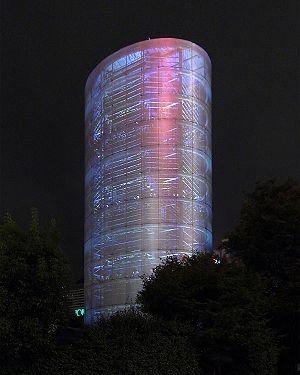
Toyō Itō est un architecte japonais né le 1ᵉʳ juin 1941 à Séoul. Il est connu pour avoir créé l'architecture conceptuelle, dans laquelle il recherche à exprimer simultanément le monde physique et le monde virtuel. Il est un représentant de l'architecture qui fait appel à la notion contemporaine de ville « simulée ».